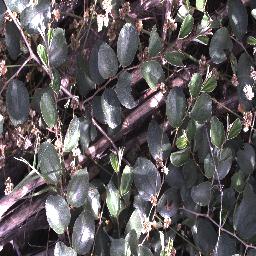
Label: chinee_apple